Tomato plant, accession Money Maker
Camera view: horizontal (90 deg, fisheye); turntable rotation: 0 degrees
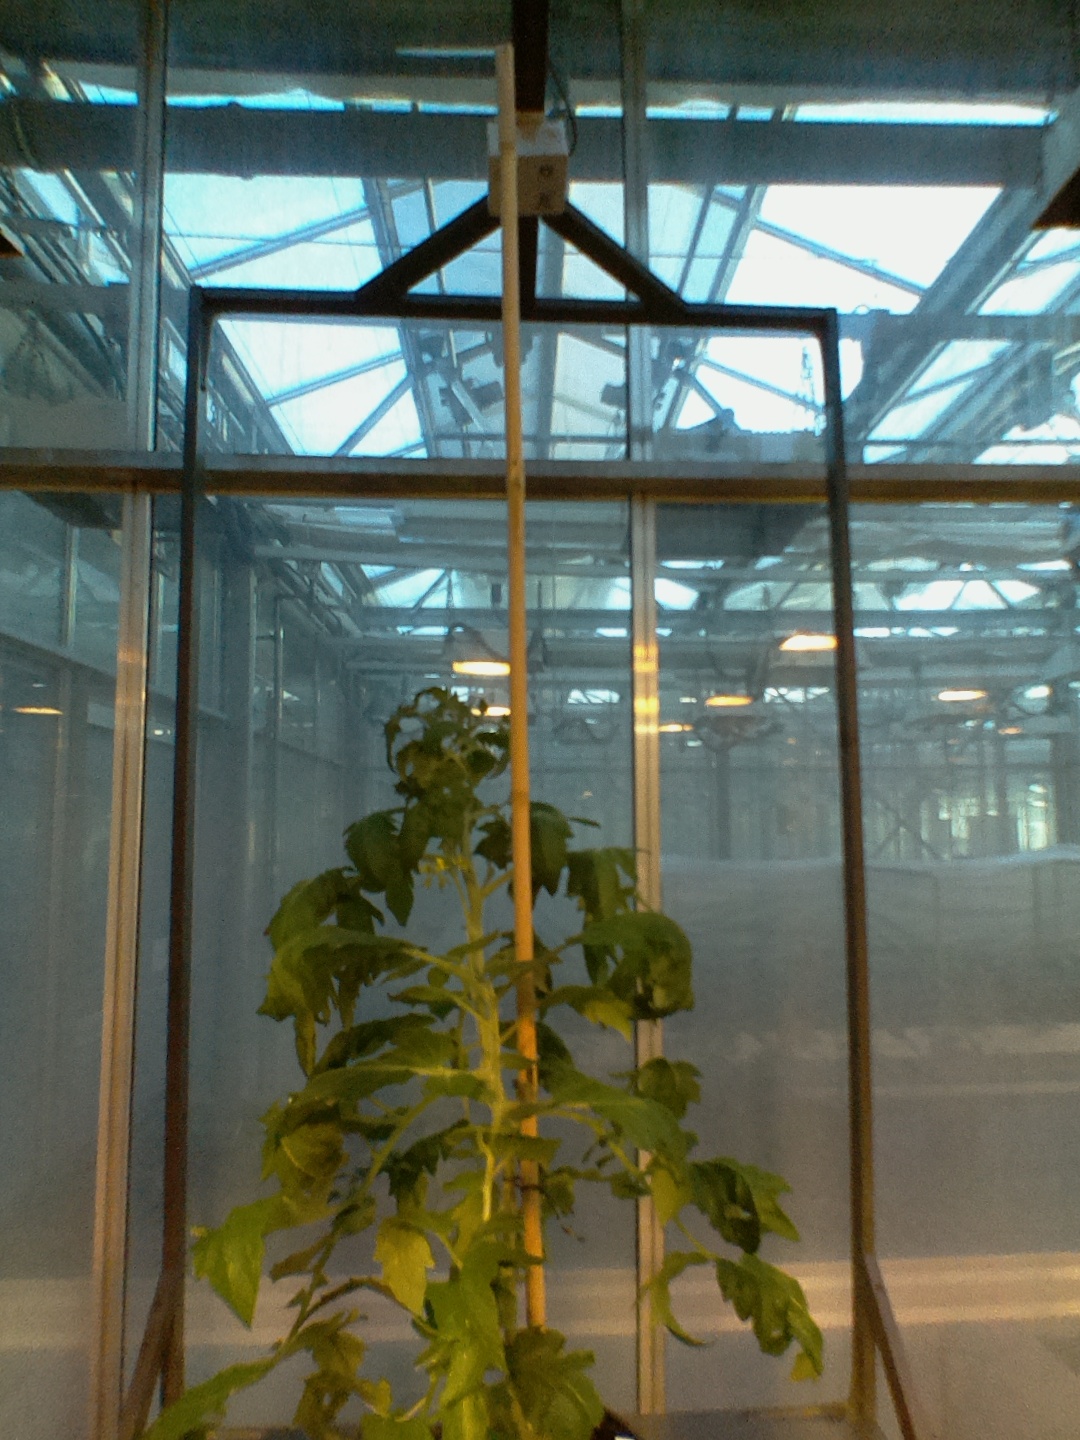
BBCH growth stage 60: First flowers open